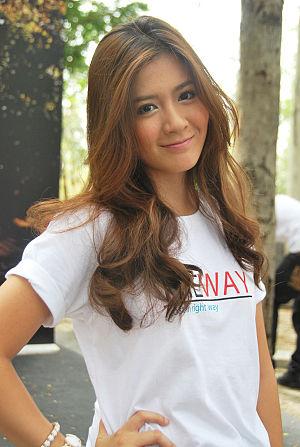
Focus Jirakul ou Fokat Chirakun, née le 14 février 1993 à Bangkok, est une actrice thaïlandaise.